Event chain methodology

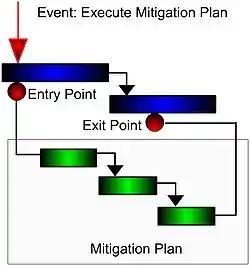
Mitigation plan

If an event or event chain occurs during the course of a project, it may require some risk response effort.